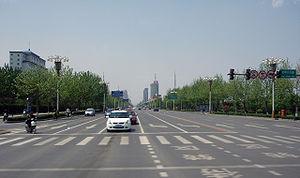
Handan est une ville de la province du Hebei en Chine. Sa population était estimée en 2004 à 1 390 000 habitants pour le centre urbain, et à 8 499 000 pour l'ensemble de la préfecture. On y parle le dialecte de Handan mais la plupart des habitants parlent le mandarin standard. Le climat est plus agréable en hiver.